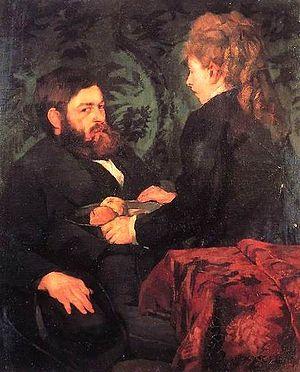
Karl Hagemeister est un peintre paysagiste allemand marqué par l'impressionnisme et qui a été l'un des fondateurs de la Sécession berlinoise.